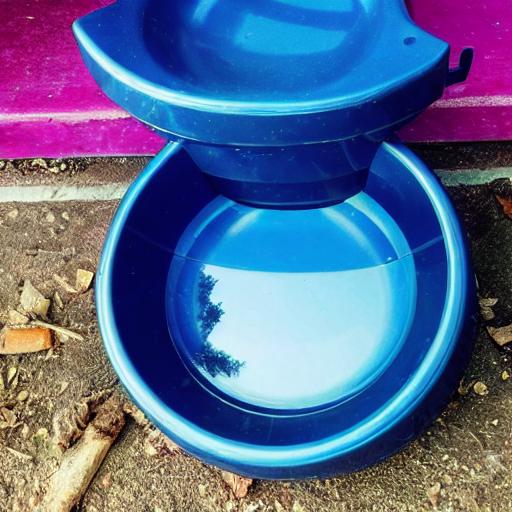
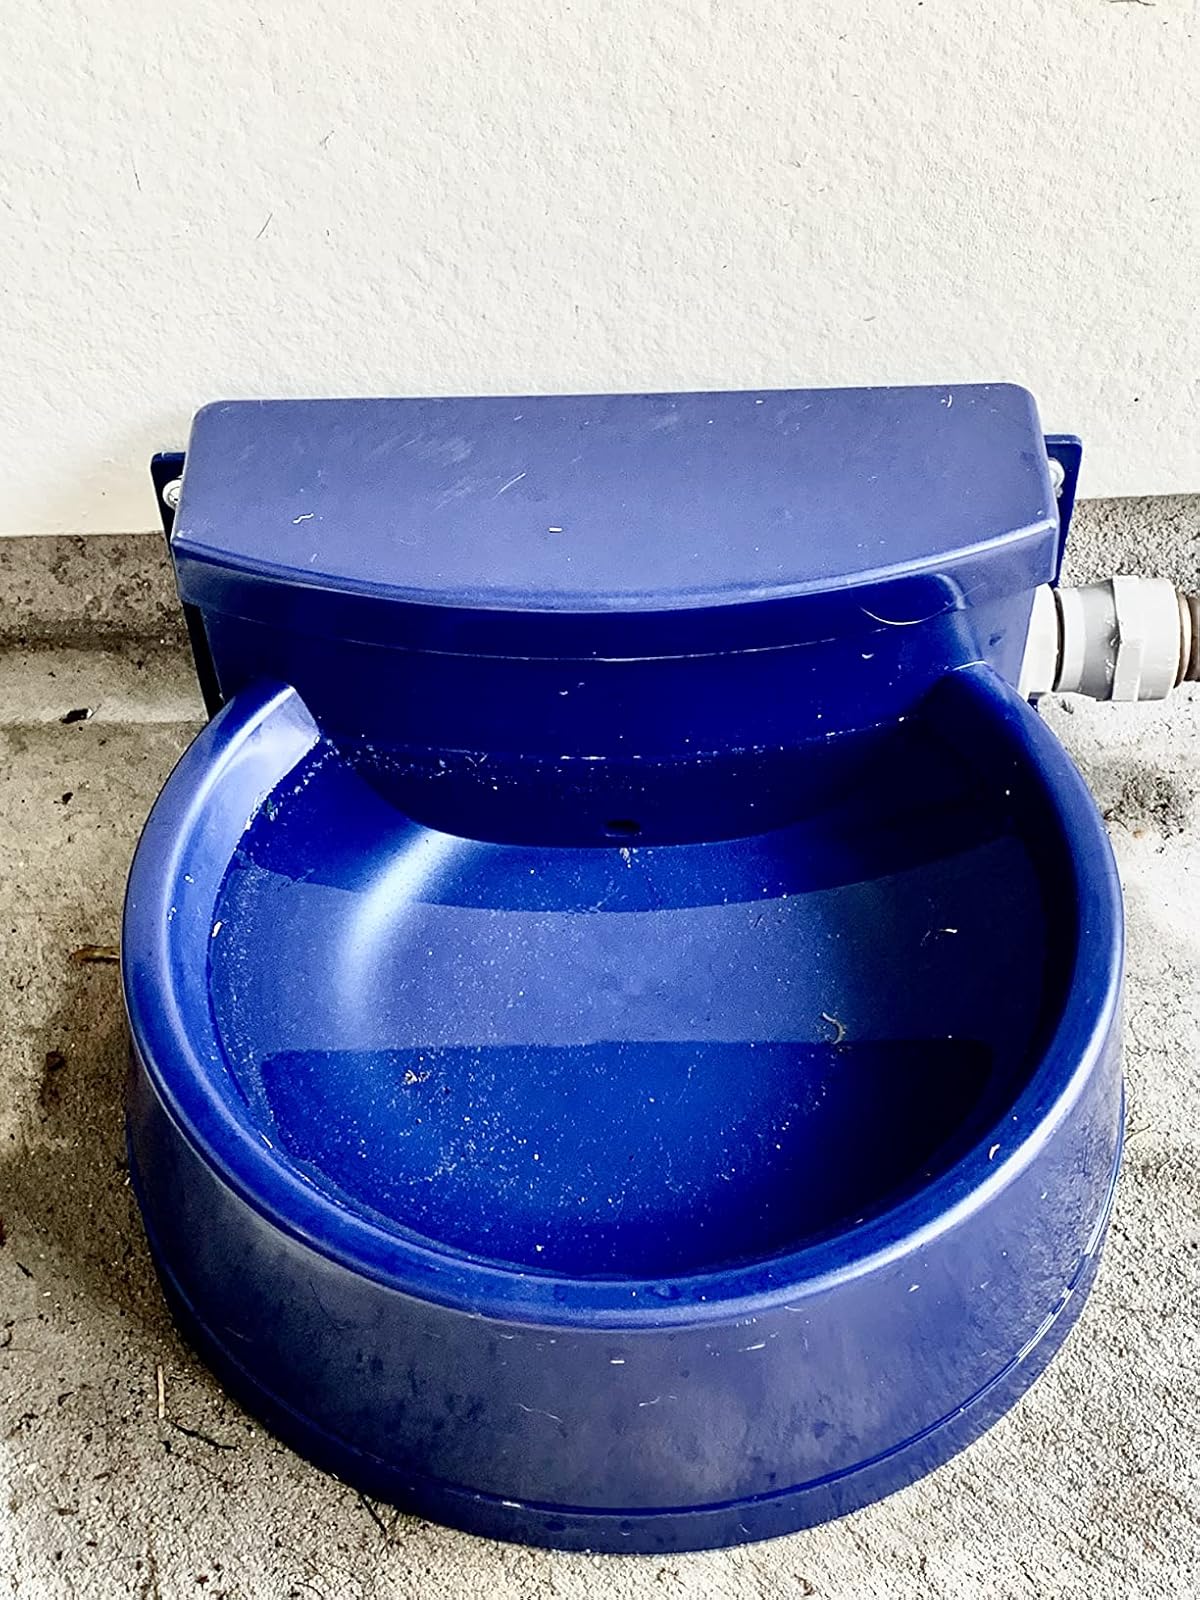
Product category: items_bowl
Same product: no